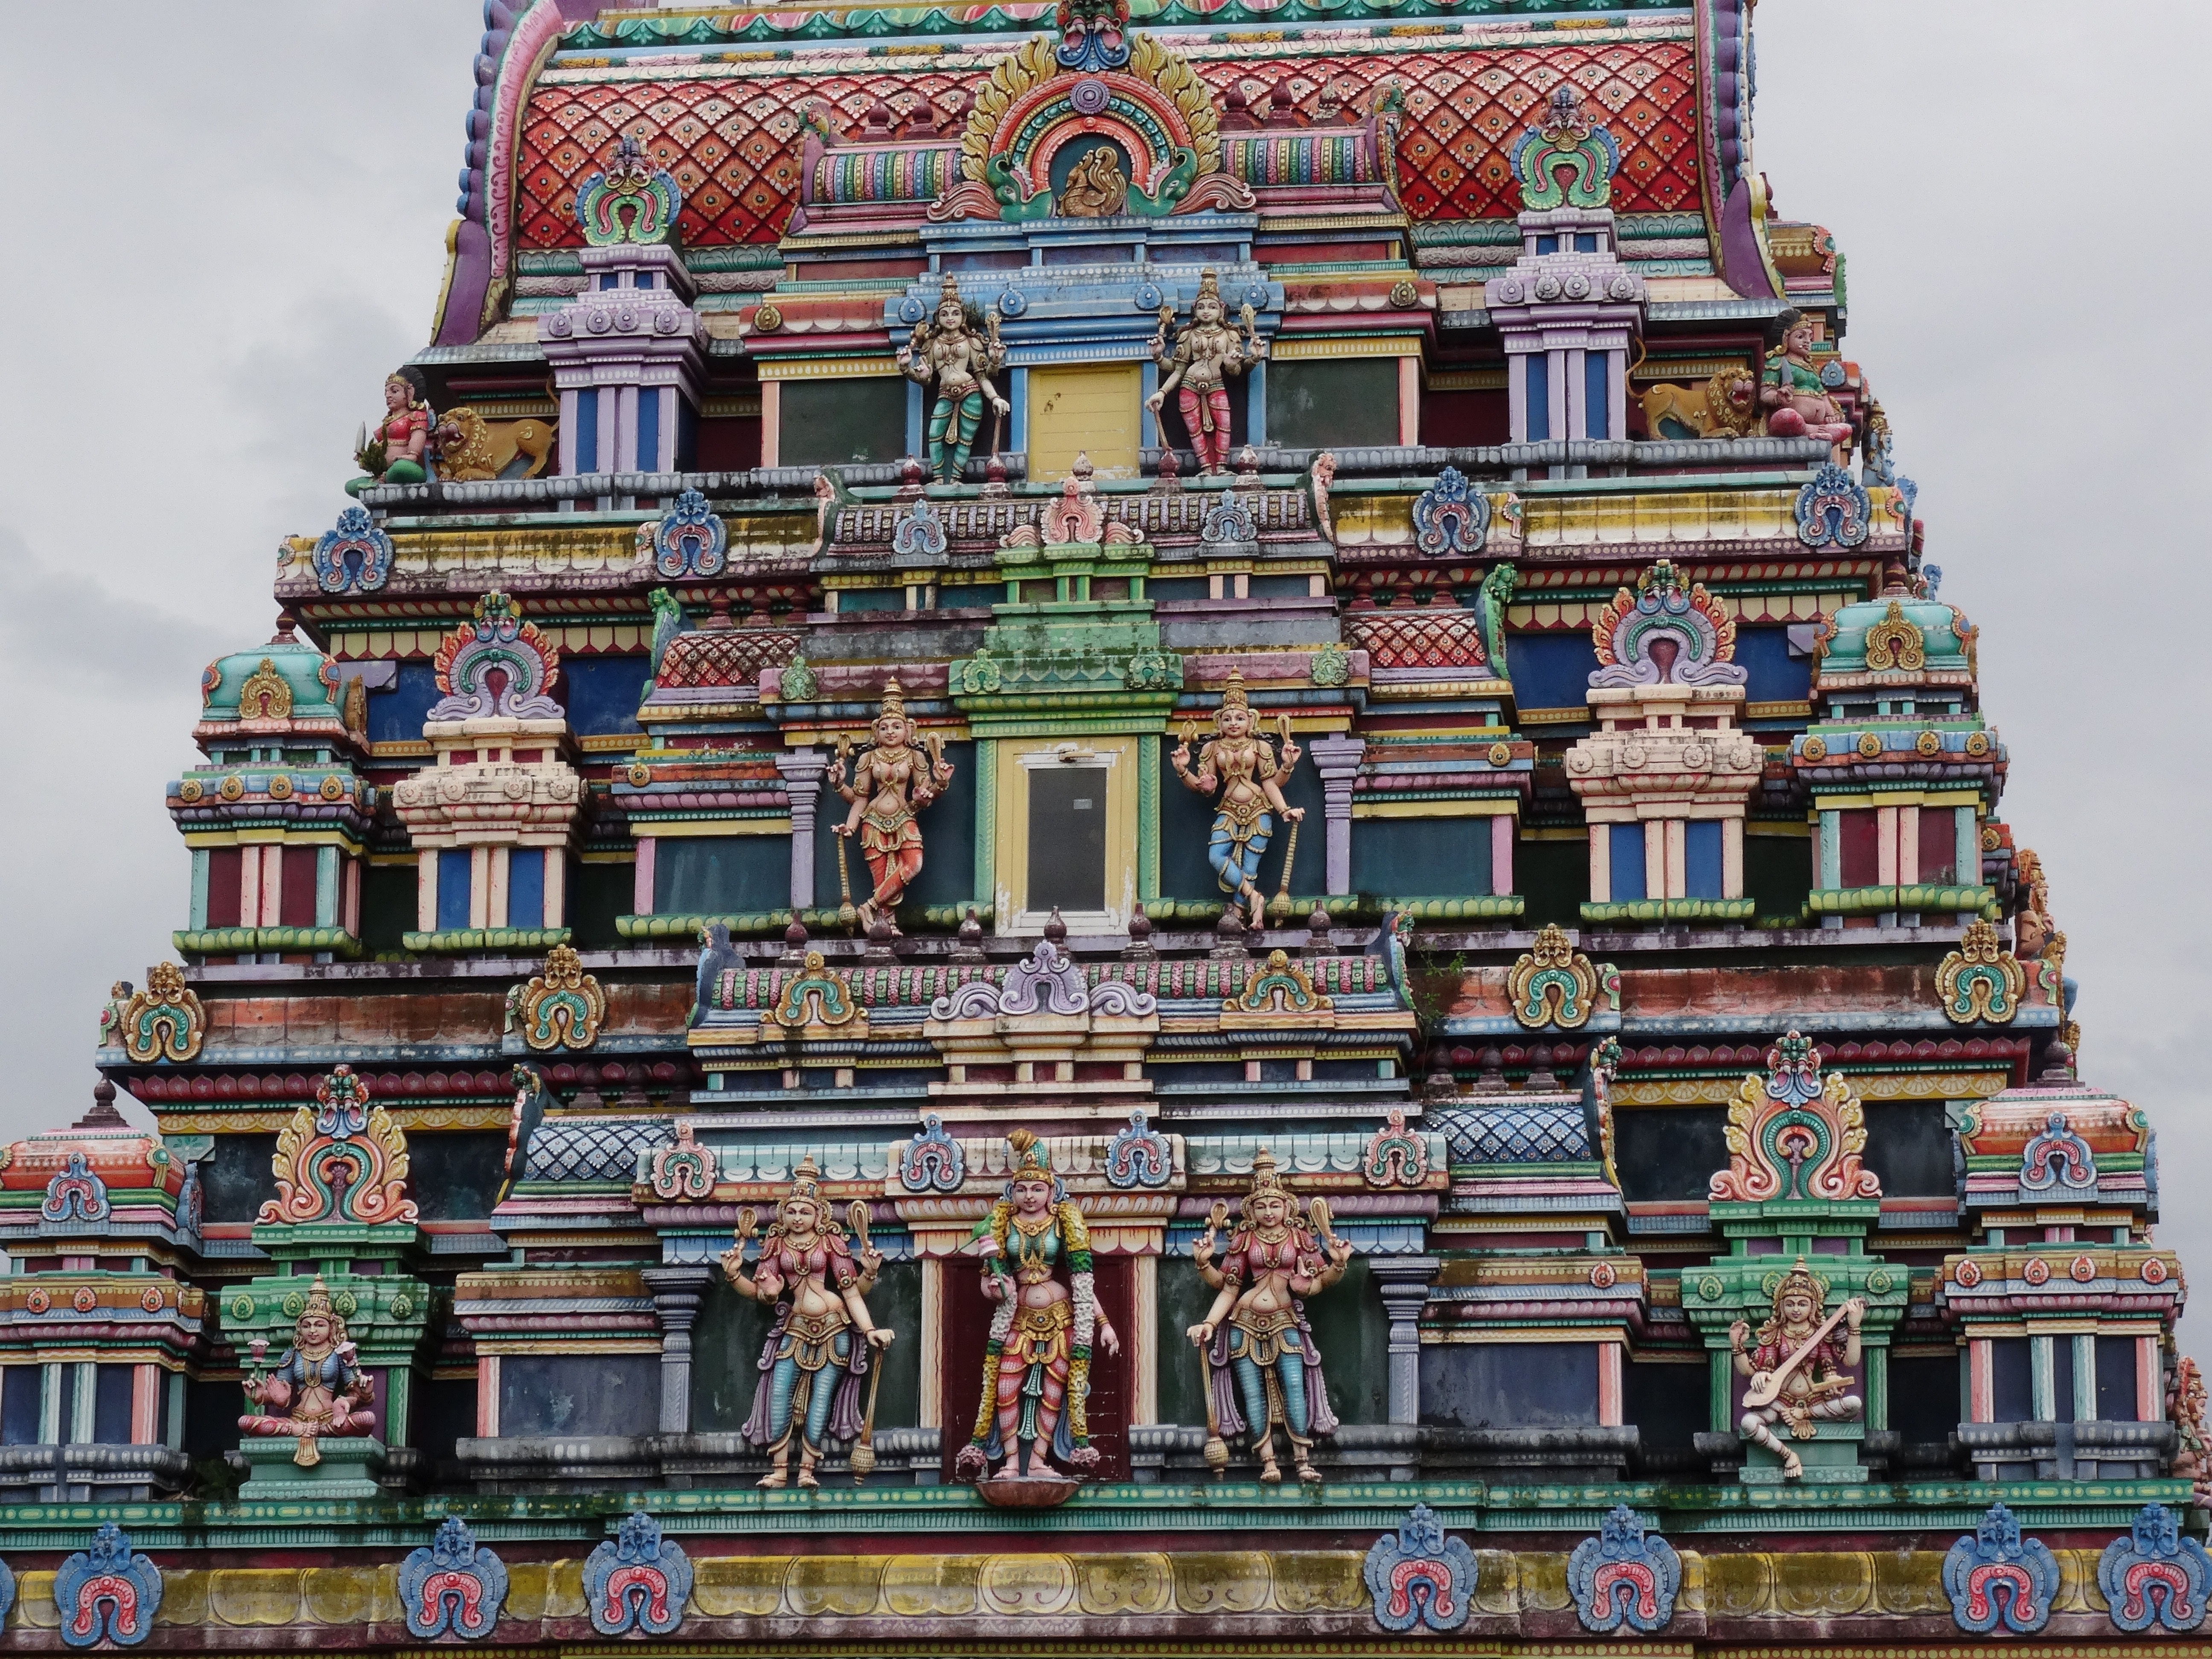
architecture, building, palace, travel, asian, buddhist, religion, landmark, facade, tourism, place of worship, ornament, figure, temple, culture, mark, oriental, former, hindu temple, reunion island, saint andr